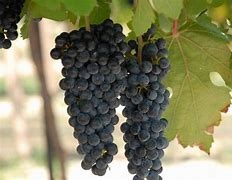
Label: grape